Derryvore

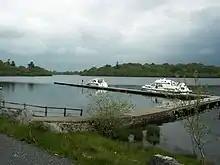
Derryvore Quay - Upper Loch Erne

This Derryvore is located in the civil parish of Kinawley in County Fermanagh. It lies on a small peninsula in Upper Lough Erne. Its landscape includes many fens and reedbeds in Erne valley. The area first was a part of the Crom Estate, which according to a map survey done in 1719 and 1721 included the townlands of Derrybeg West, Corraharra, and Derryvore. In 1629, King James I of Ireland granted Derryvore, as part of a parcel of other settlements that had been confiscated off of Irish lords during the flight of the Earls, to Thomas Moneypenny. Moneypenny then transferred the lands to his armiger Thomas Creighton. Derryvore in 1765 mostly came into the ownership of the Green family after it had been split between them and the nobility of Erne. In 1829, the land was purchased by Abraham Creighton, 2nd Earl Erne, reuniting his ancestors traditional lands. In 1860, a chain ferry with two stone piers was constructed in Derryvore to connect it with Inisherk Island. The designs originated from Dundalk.